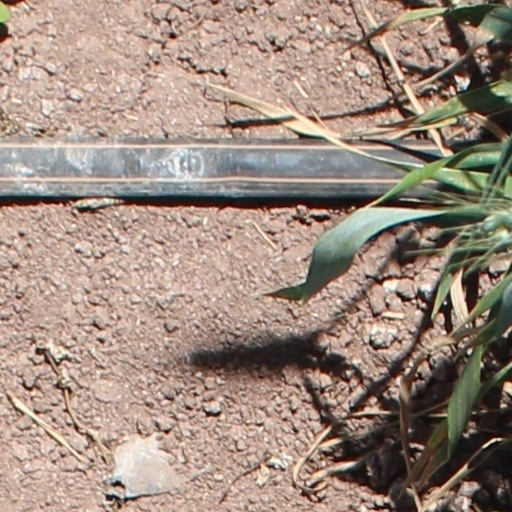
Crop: wheat